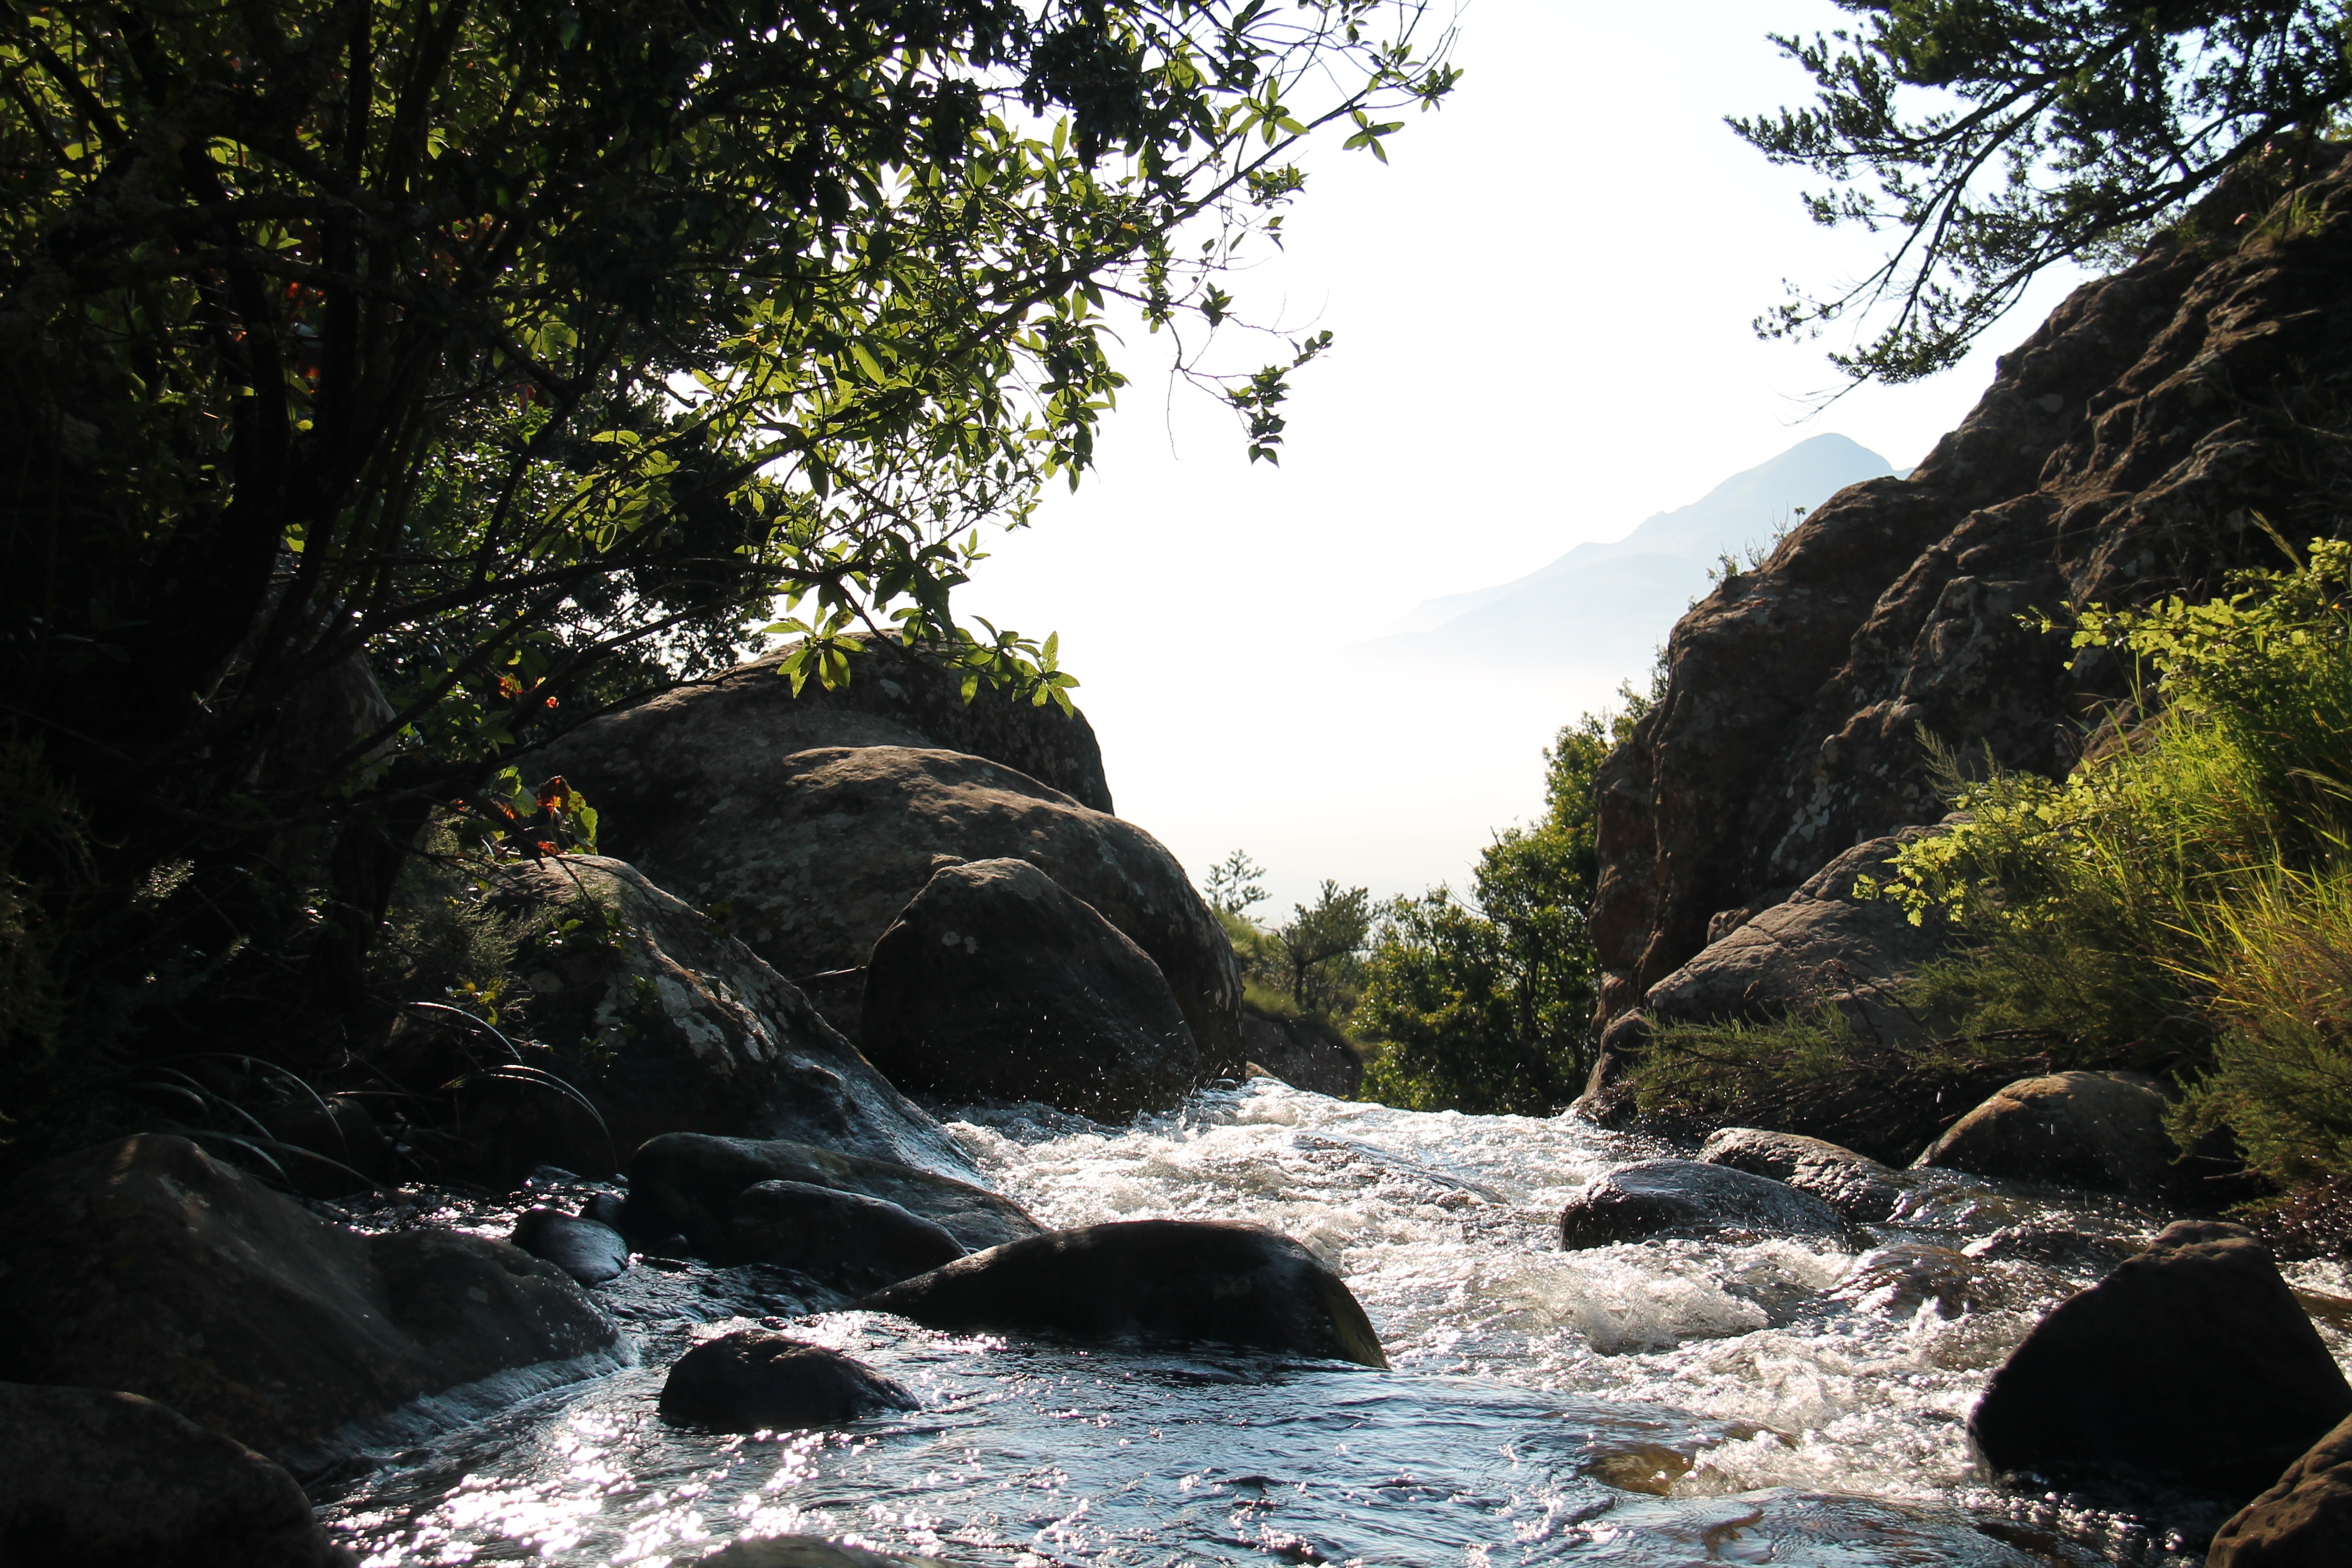
nature, forest, rock, creek, river, stream, brook, jungle, rapid, body of water, water feature, landform, geographical feature